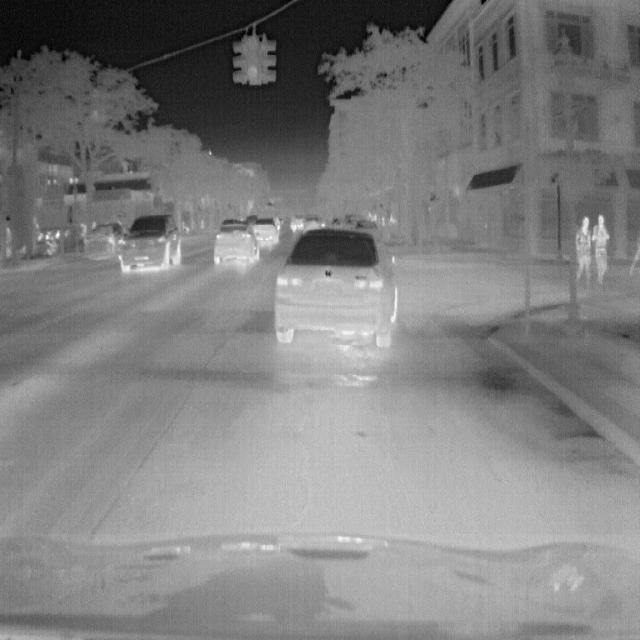
Detected objects:
label: person
label: person